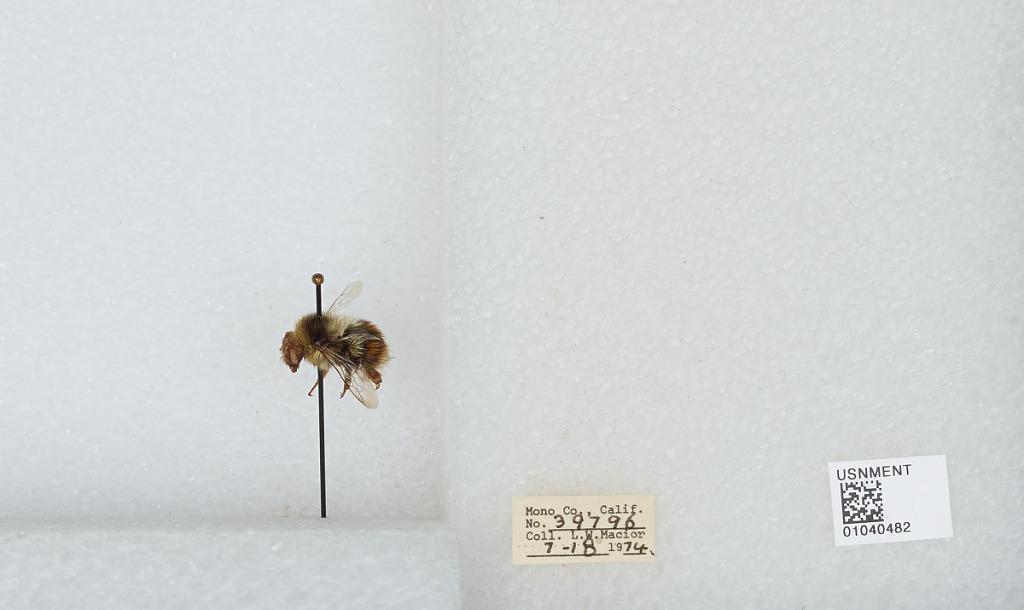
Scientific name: Bombus (Cullumanobombus) rufocinctus Cresson
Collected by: L. Macior
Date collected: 1974-7-18
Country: United States
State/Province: California
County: Mono
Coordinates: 37.92, -118.87